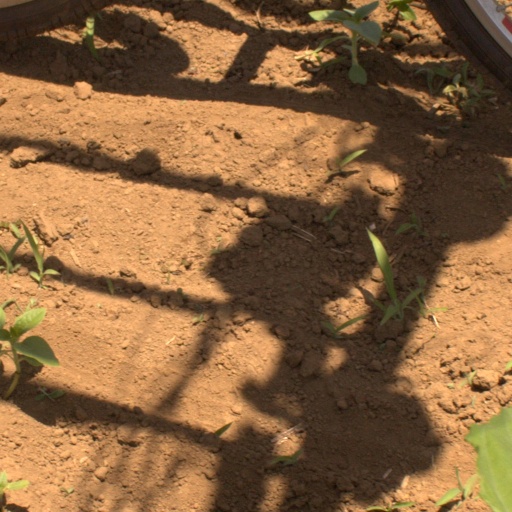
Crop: Jerusalem artichoke